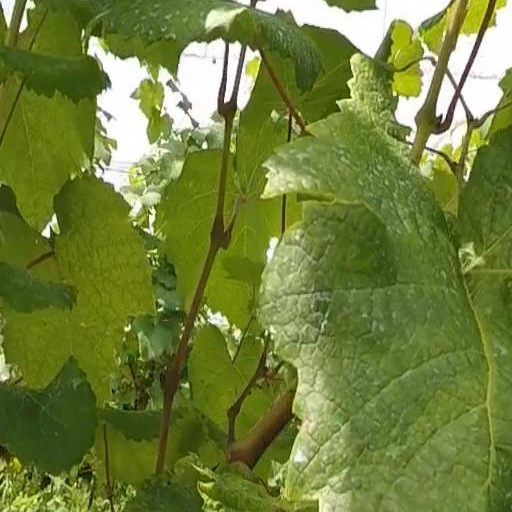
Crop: grape